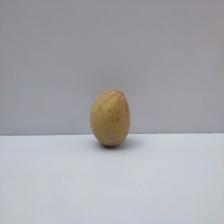
Size: Small